Roberto Cifuentes

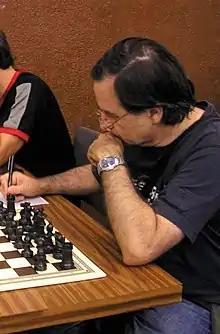

Roberto Cifuentes Parada (born 21 December 1957, Santiago, Chile) is a Chilean chess grandmaster.